Plastination

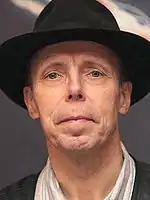
German anatomist Gunther von Hagens, the inventor of plastination

In November 1979, Gunther von Hagens applied for a German patent, proposing the idea of preserving animal and vegetable tissues permanently by synthetic resin impregnation. Since then, von Hagens has applied for further US patents regarding work on preserving biological tissues with polymers.